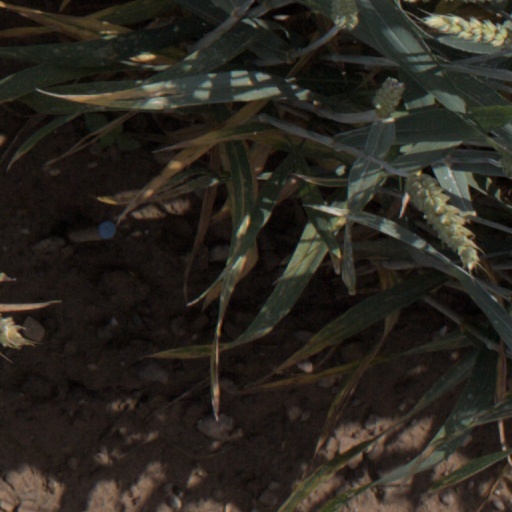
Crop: wheat